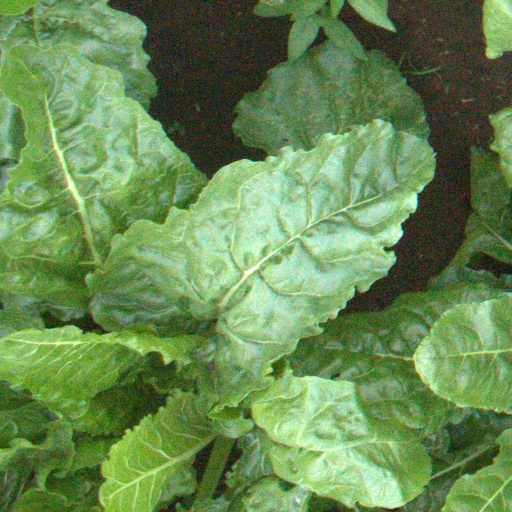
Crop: sugar beet